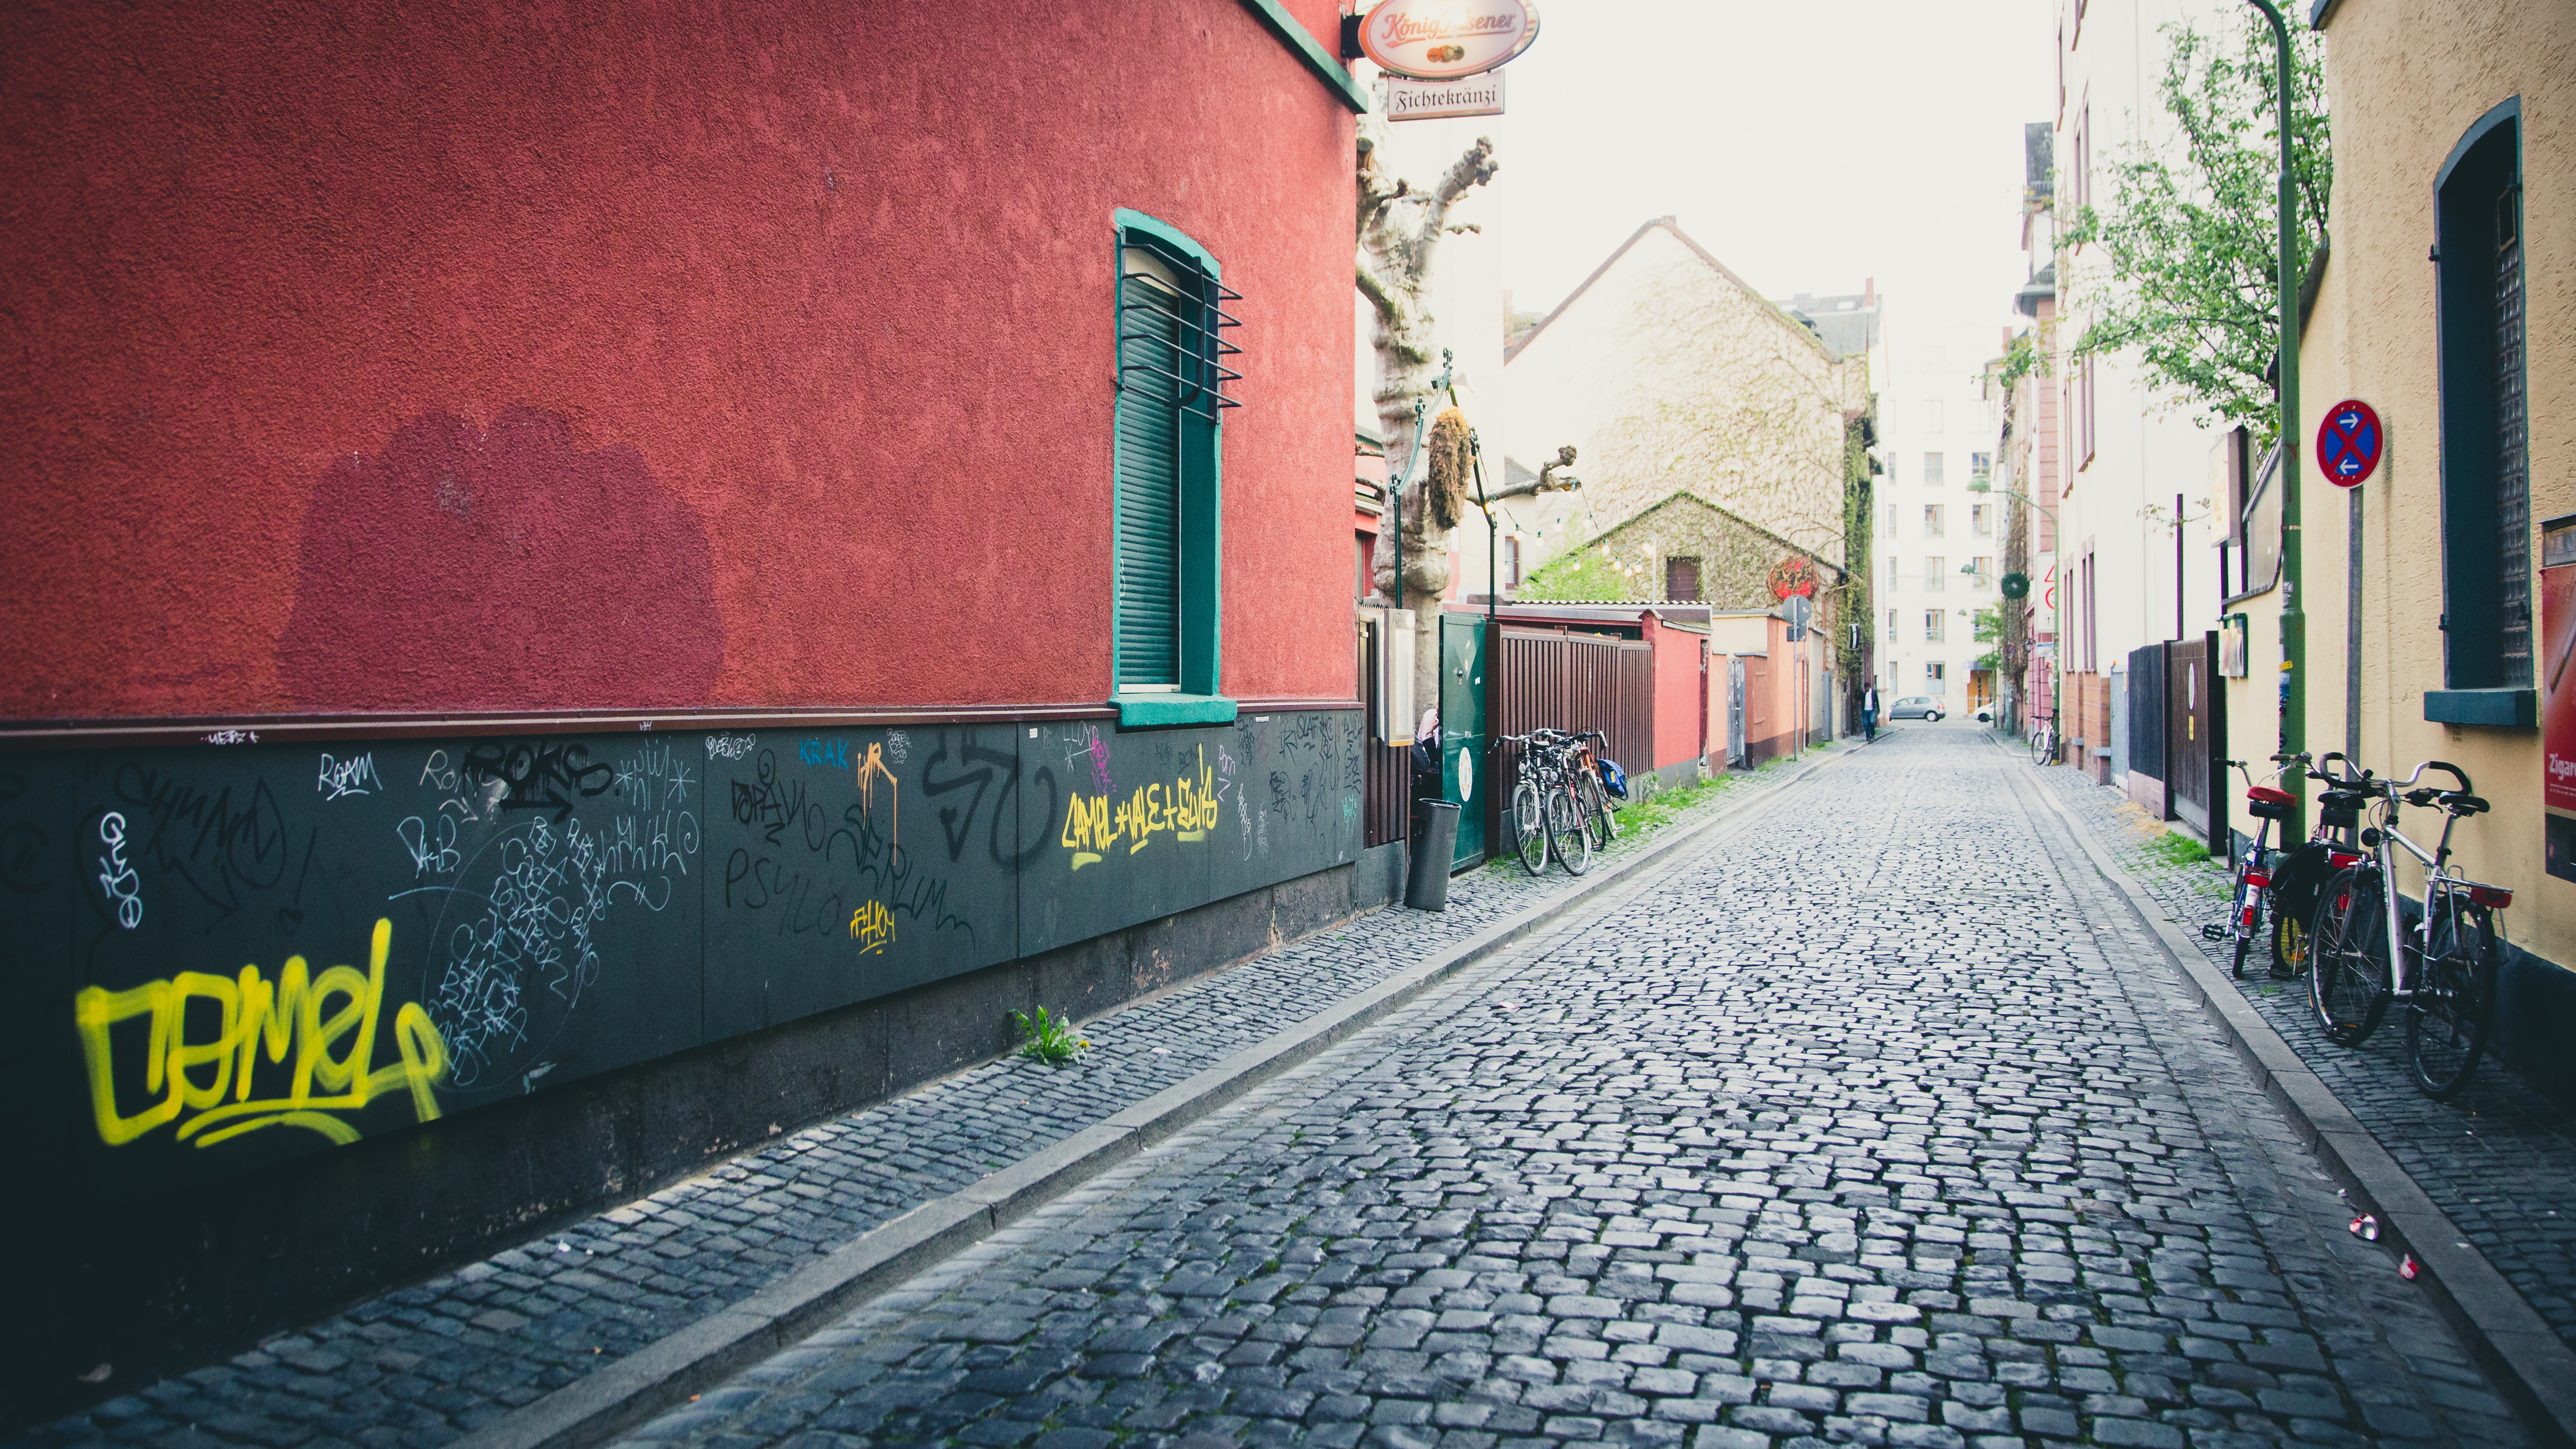
road, street, cobblestone, bicycle, transport, vehicle, color, graffiti, lane, art, infrastructure, cobble, urban area